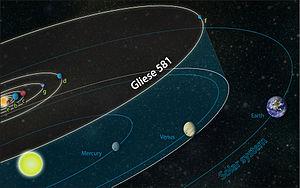
Gliese 581 est une étoile naine rouge située dans la constellation de la Balance à 20,5 années-lumière du Système solaire.
Gliese 581 f est une exoplanète découverte dans le système planétaire de l'étoile Gliese 581, une naine rouge de 0,31 masses solaires située à quelque 20,3 années-lumière de la Terre, dans la constellation de la Balance. Il s'agit de la cinquième planète découverte autour de cette naine rouge, et la sixième par ordre de distance croissante à l'étoile parmi les six planètes connues dans ce système lors de sa découverte, annoncée le 29 septembre 2010. Une tentative de détection ultérieure avec une méthode plus sophistiquée n'a pas permis de confirmer l'existence de cette planète.
Gliese 581 g, surnommée Zarmina par son découvreur Steve Vogt d'après le prénom de sa femme, est une exoplanète à l'existence non confirmée, détectée par la méthode des vitesses radiales dans le système planétaire de l'étoile Gliese 581, une naine rouge de 0,31 masses solaires située à quelque 20,3 années-lumière de la Terre, dans la constellation de la Balance. Cette découverte, annoncée le 29 septembre 2010 sur le site de la National Science Foundation, avant publication de l'article dans The Astrophysical Journal, a été réalisée, après plus d'une décennie d'observations, dans le cadre du Lick-Carnegie Exoplanet Survey, un projet de recherche financé par la NASA et la NSF et dirigé conjointement par Steven S. Vogt, professeur d'astronomie et d'astrophysique à l'Université de Californie à Santa Cruz, et par Paul Butler, de la Carnegie Institution, à l'aide du télescope Keck 1 de l'Observatoire W. M. Keck à Hawaï et du télescope de 3,6 mètres de l'ESO à l'observatoire de La Silla au Chili. Au mois de juillet 2014, l'existence de cet astre a été remis en cause par des chercheurs de l'université de Pennsylvanie.
Gliese 581 d est une exoplanète découverte dans le système planétaire de l'étoile Gliese 581, une naine rouge de 0,31 masse solaire située à quelque 20,3 années-lumière de la Terre, dans la constellation de la Balance. Au mois de juillet 2014, l'existence de cet astre a été remis en cause par des chercheurs de l'université de Pennsylvanie. Après un réexamen des données astrométriques, il s'avère que les signaux attribués à Gliese 581d auraient été confondus avec des taches solaires sur l'étoile hôte.